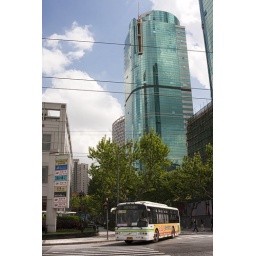
A bus turns onto a street in Shanghai.